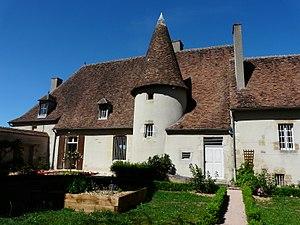
Extérieur du musée Emile Chénon
Sur les pas des maîtres sonneurs est un itinéraire pédestre, long d’environ 190 km, qui parcourt les départements de l'Indre, du Cher, de l'Allier et de la Creuse.
Le musée archéologique Émile-Chénon est un musée labellisé musée de France, situé à Châteaumeillant, dans le département du Cher, et consacré tout particulièrement à l'archéologie gauloise et gallo-romaine dont la commune a livré de nombreux témoignages. Le musée est réputé pour son importante collection d'amphores greco-italiques et italiques, et ses objets exceptionnels découverts dans les puits gallo-romains. Il porte le nom d'Émile Chénon, historien et archéologue berrichon.
La maison Grégueil, appelée aussi Petit Château, est un manoir situé rue de la Victoire à Châteaumeillant, dans le département du Cher. Elle date de la fin du XVᵉ siècle, et a été remaniée au XVIᵉ siècle. Elle abrite le musée Émile-Chénon. La maison est inscrite à l'inventaire des monuments historiques depuis 1964.
Châteaumeillant est une commune française située dans le département du Cher en région Centre-Val de Loire.